Thomas Toke Lynch

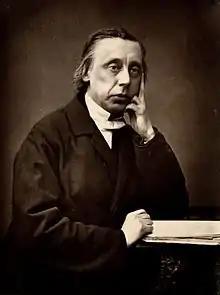
Thomas Toke Lynch, 1864 photograph

The son of John Burke Lynch, a surgeon, he was born at Great Dunmow, Essex, 5 July 1818. He was educated at a school in Islington, London, where he then became an usher (teaching assistant). In 1841 he became a Sunday school teacher and district visitor, occasionally preaching and giving lectures on sight-singing and temperance.